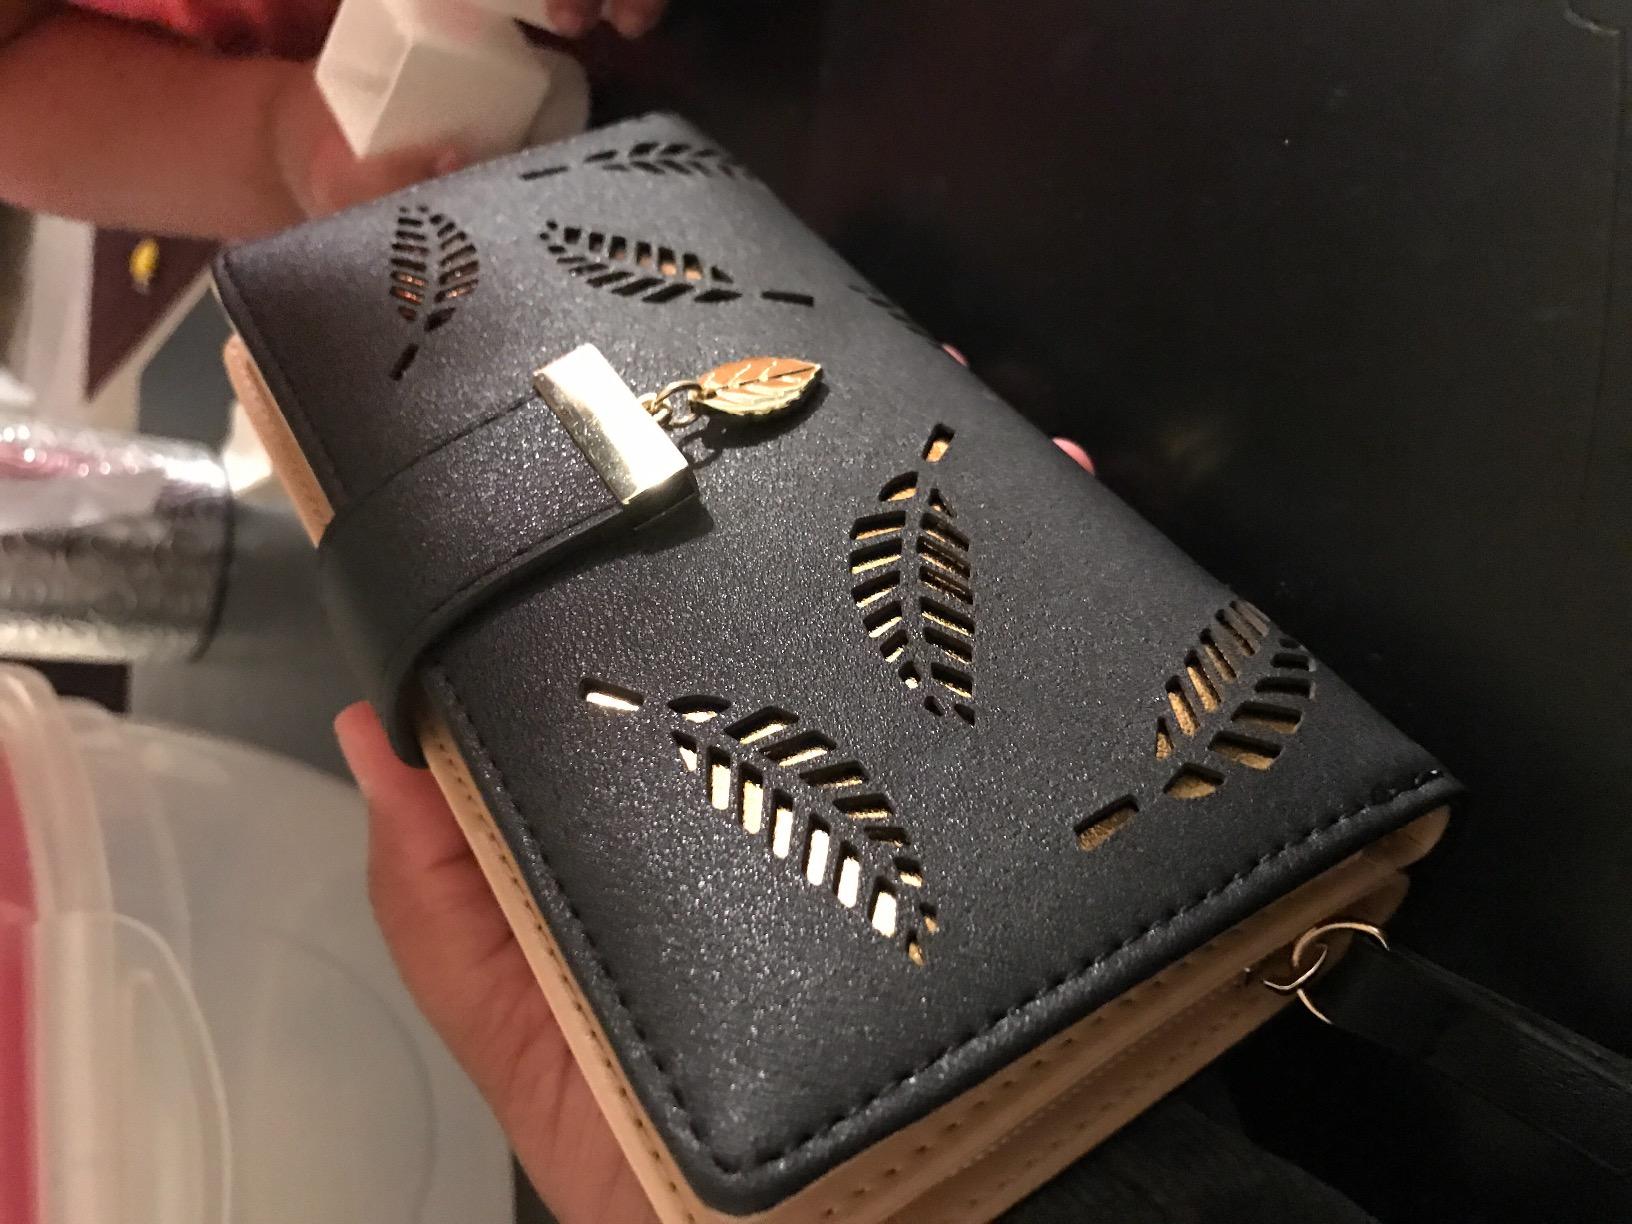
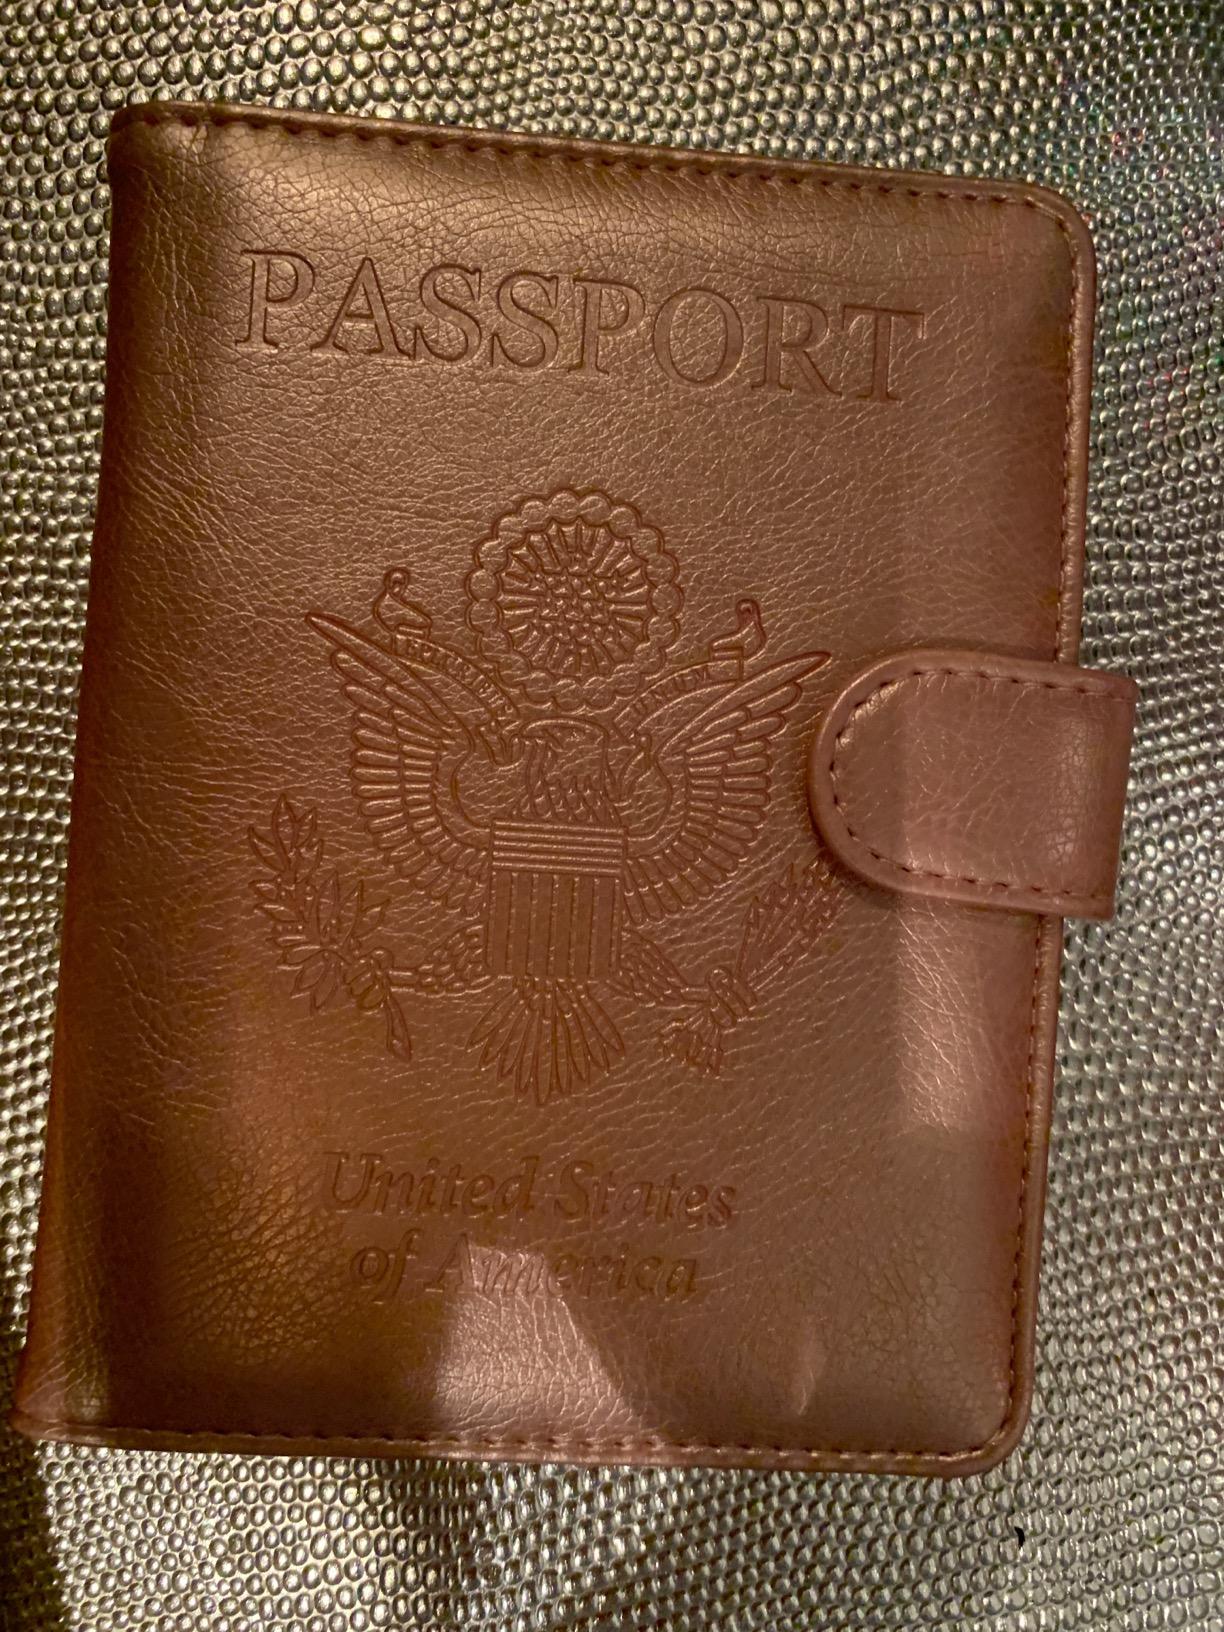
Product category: accessories_wallet
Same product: no